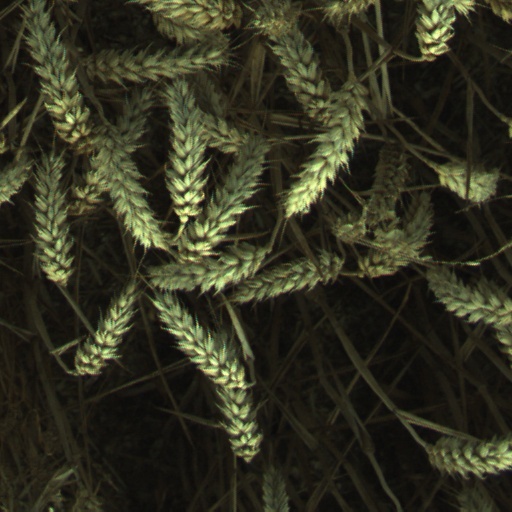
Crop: wheat